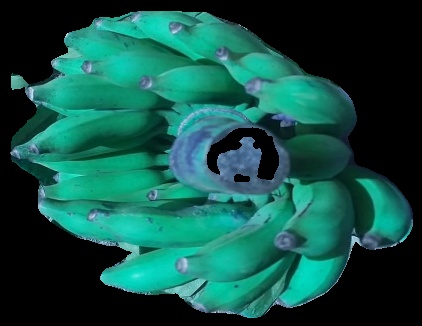
Variety: elakki-bale
Grade: grade3